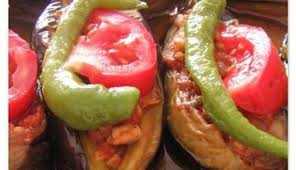
Yemek: karniyarik